Photosynthesis

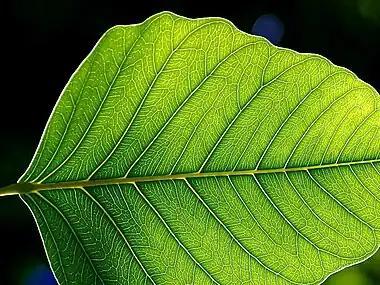
The leaf is the primary site of photosynthesis in plants.

There are four main factors influencing photosynthesis and several corollary factors. The four main are: